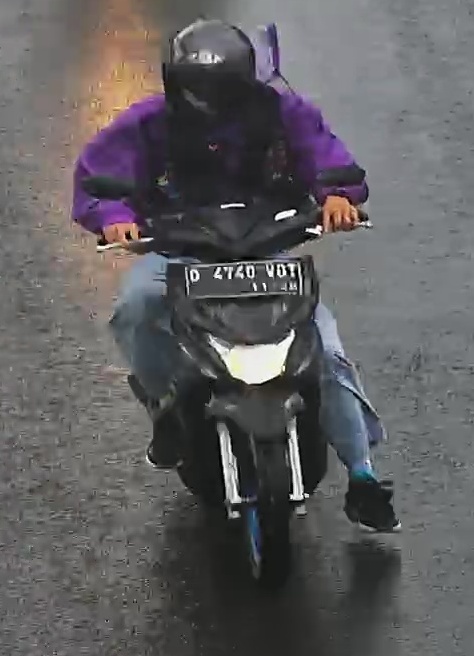
person-with-helmet: 1
person-without-helmet: 0